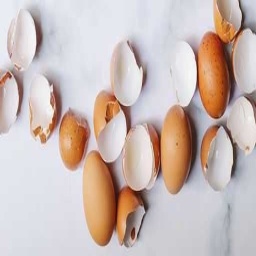
Label: eggshells